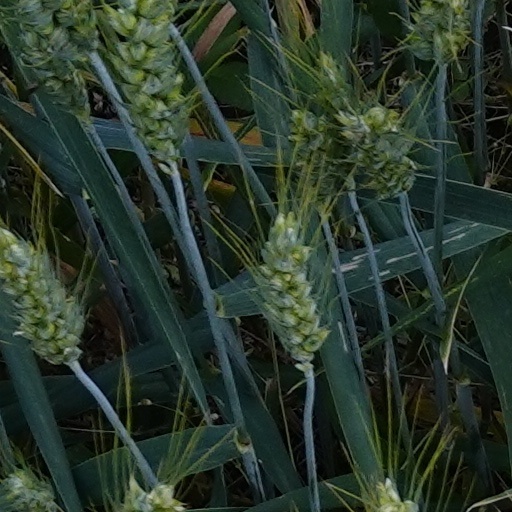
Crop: wheat